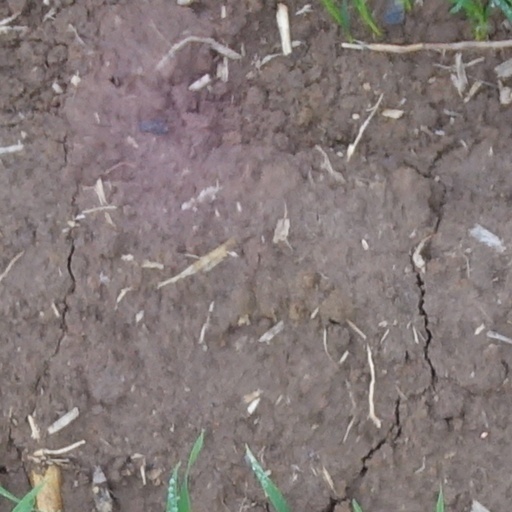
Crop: wheat